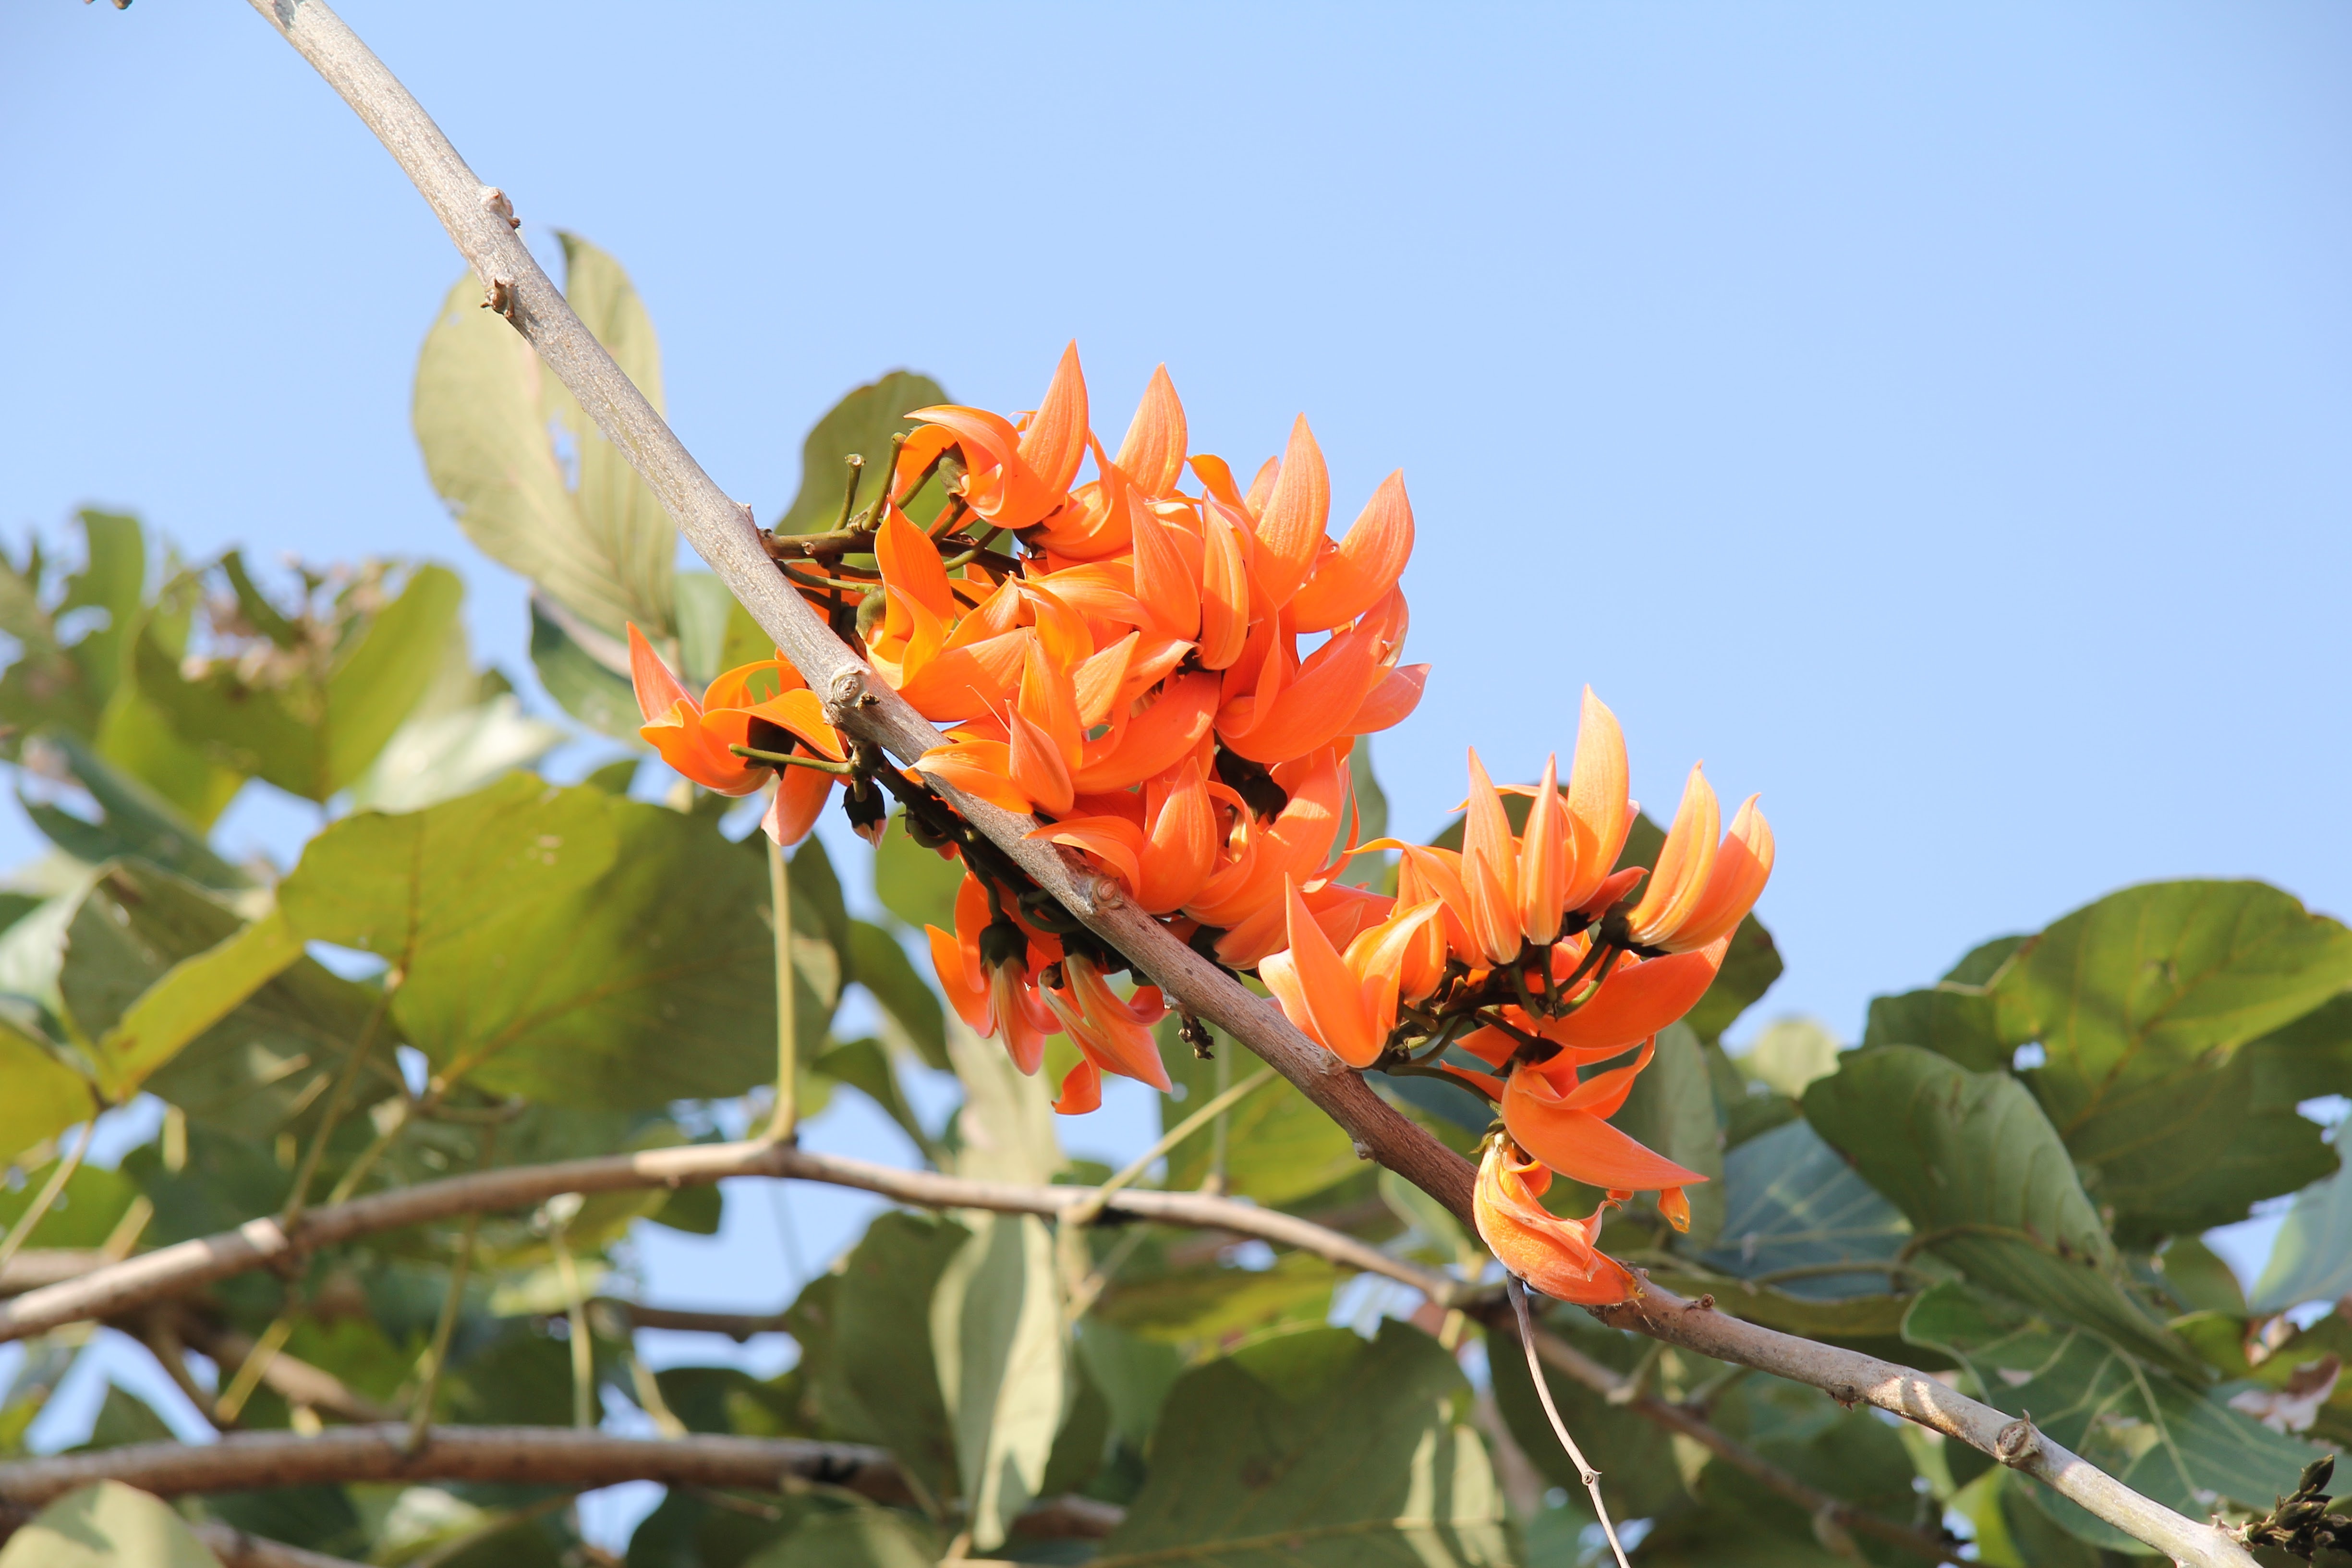
tree, nature, outdoor, branch, blossom, plant, sunlight, leaf, flower, orange, produce, autumn, botany, colorful, yellow, flora, season, fauna, wildflower, flowers, shrub, bright, macro photography, orange flower, coral tree, erythrina caffra, flowering plant, woody plant, land plant